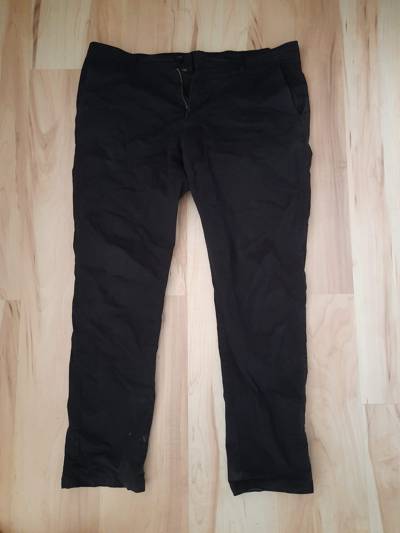
Waste category: clothes